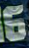
Number: 6